Hanford Site

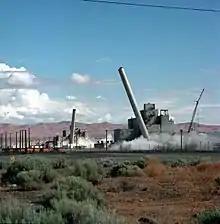
Decommissioning D Reactor

The plant operated from 1949 to 1989. In 1953, it began shipping plutonium buttons to the new Rocky Flats Plant in Colorado, which fabricated pits. Between 1957 and 1961, nine different types of pits were produced at Hanford. Pit production ended in 1965, when the AEC decided that henceforth this work would be undertaken at the Rocky Flats Site. As demand for weapons-grade plutonium declined after 1964, the Plutonium Finishing Plant began producing mixed plutonium-oxide uranium-oxide (MOX) fuel for the Fast Flux Test Facility and reactor-grade plutonium.